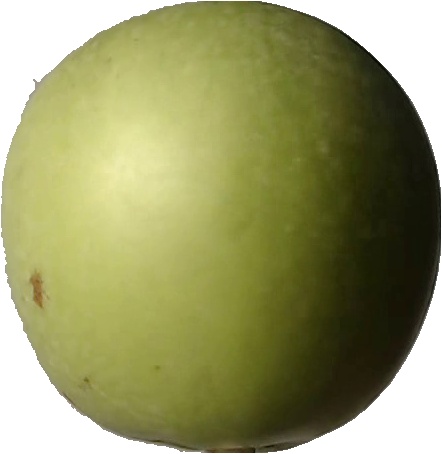
Label: apple_granny_smith_1